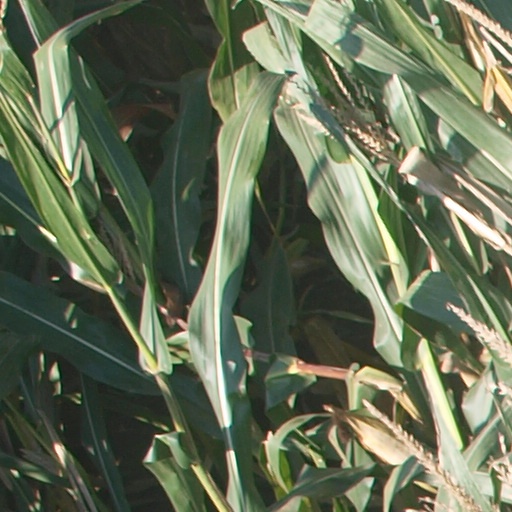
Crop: maize; corn